Equality California

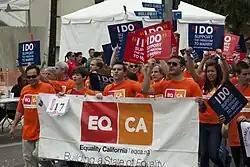
EQCA at the Los Angeles LGBT pride parade in 2011

At the state level, the organization endorses LGBT and allied candidates with a 100-percent record of supporting LGBT issues, and, in the case of incumbent legislative candidates, a history of scoring 100 percent on Equality California's "Equality Scorecard". In September 2016, that requirement of 100-percent support led Equality California to take the unusual step of revoking its endorsement of six state legislators, following their abstentions or opposition in a key vote on SB 1146. The organization also endorses openly LGBT candidates at the local level.